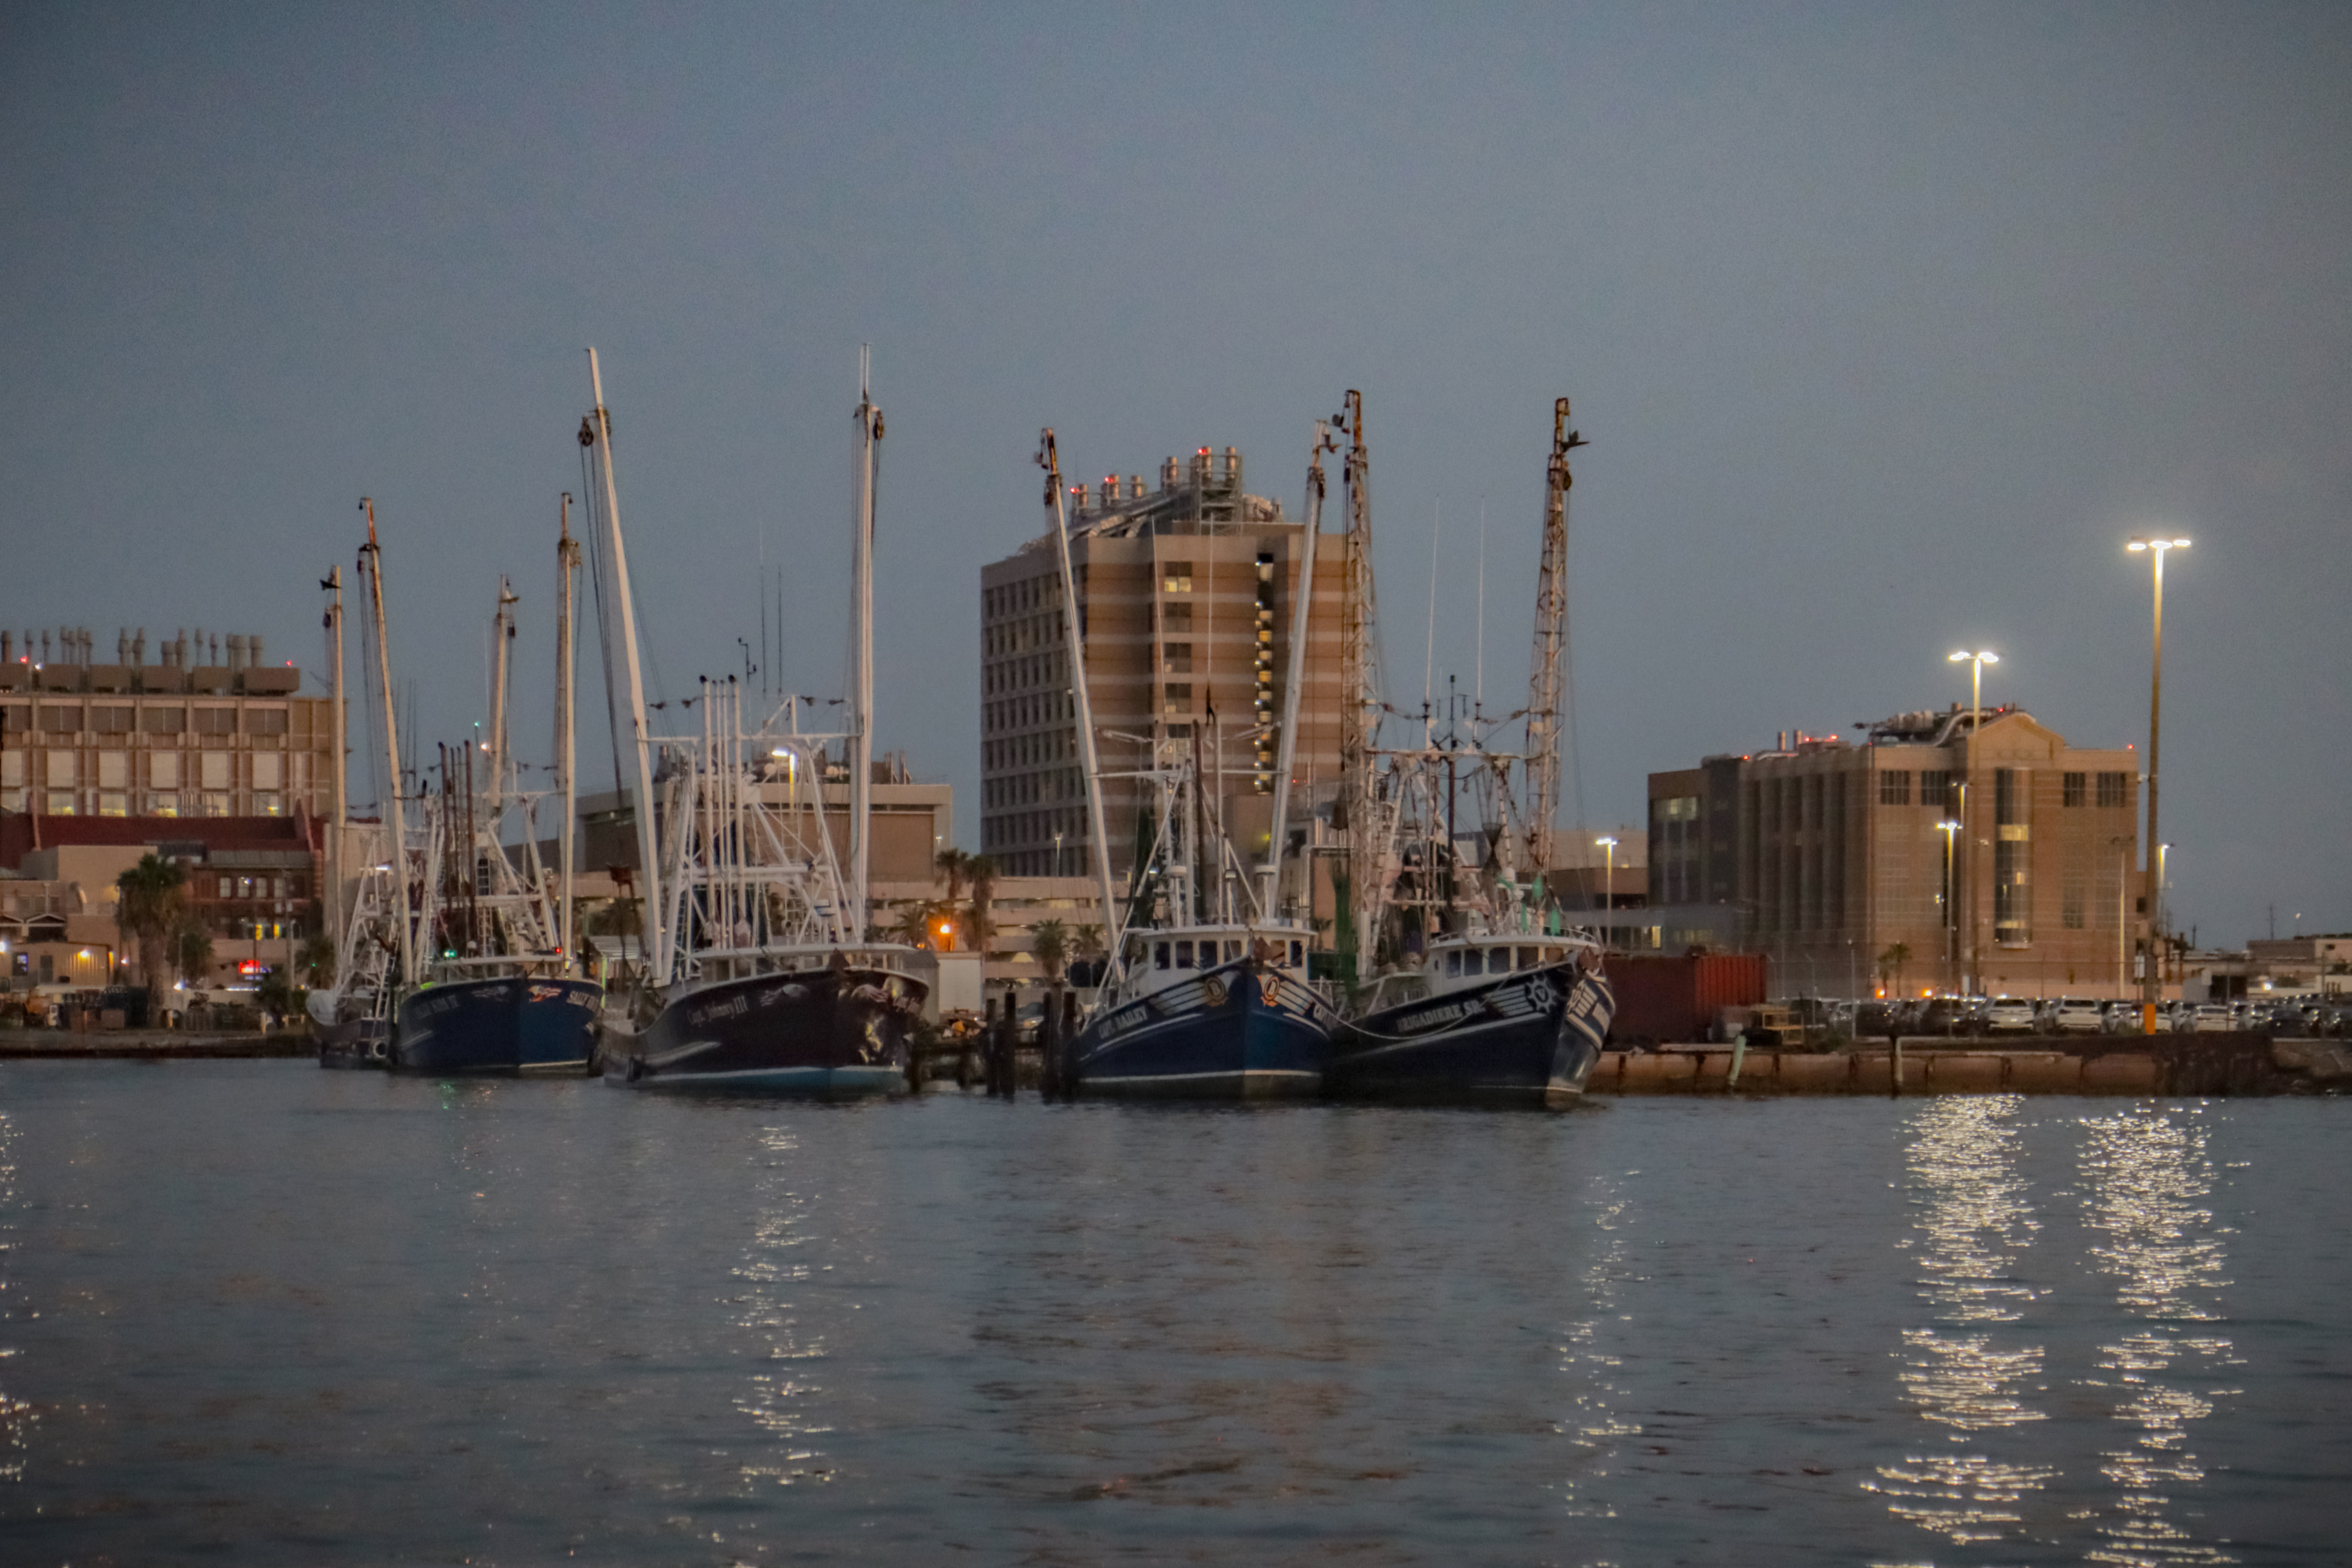
water, sky, boat, building, watercraft, vehicle, body of water, mast, lake, cityscape, dock, skyscraper, city, waterway, sailboat, house, ship, harbor, metropolis, water transportation, tall ship, port, crane, horizon, reflection, marina, channel, boats and boating equipment and supplies, tower block, evening, street light, skyline, ocean, mixed use, sea, night, dusk, coast, panorama, freight transport, spire, river, boating, tourism, tower